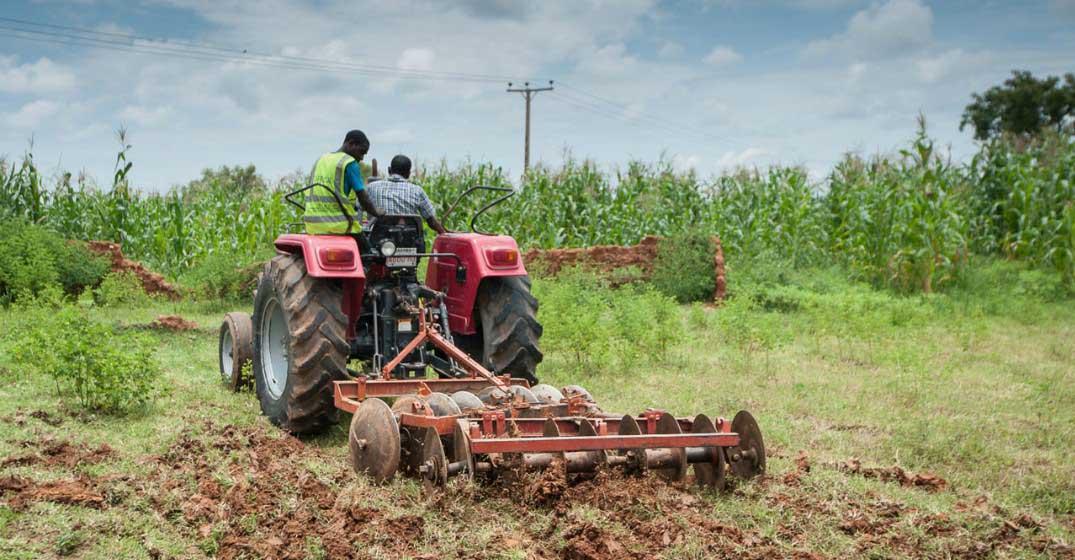
Wanaume wawili wakiwa ndani ya gari aina ya trekta, lililofungiwa mashine maalumu inayotumika kwa ajili ya kilimo cha kisasa. Ikipita katikati ya shamba na kuchipua udongo huku iking'oa majani kwa ajili ya kuliandaa shamba hilo kwa ajili kilimo.